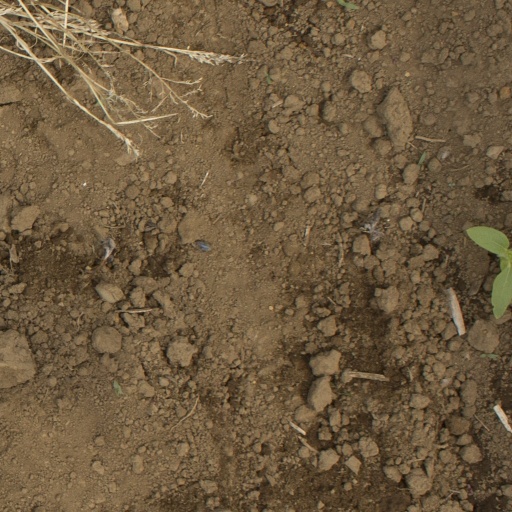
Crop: Jerusalem artichoke